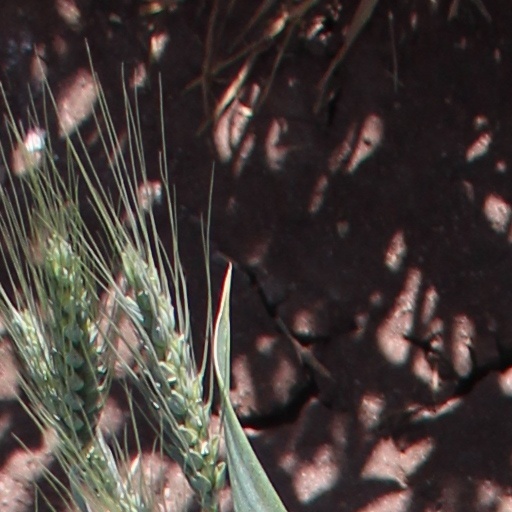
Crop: wheat